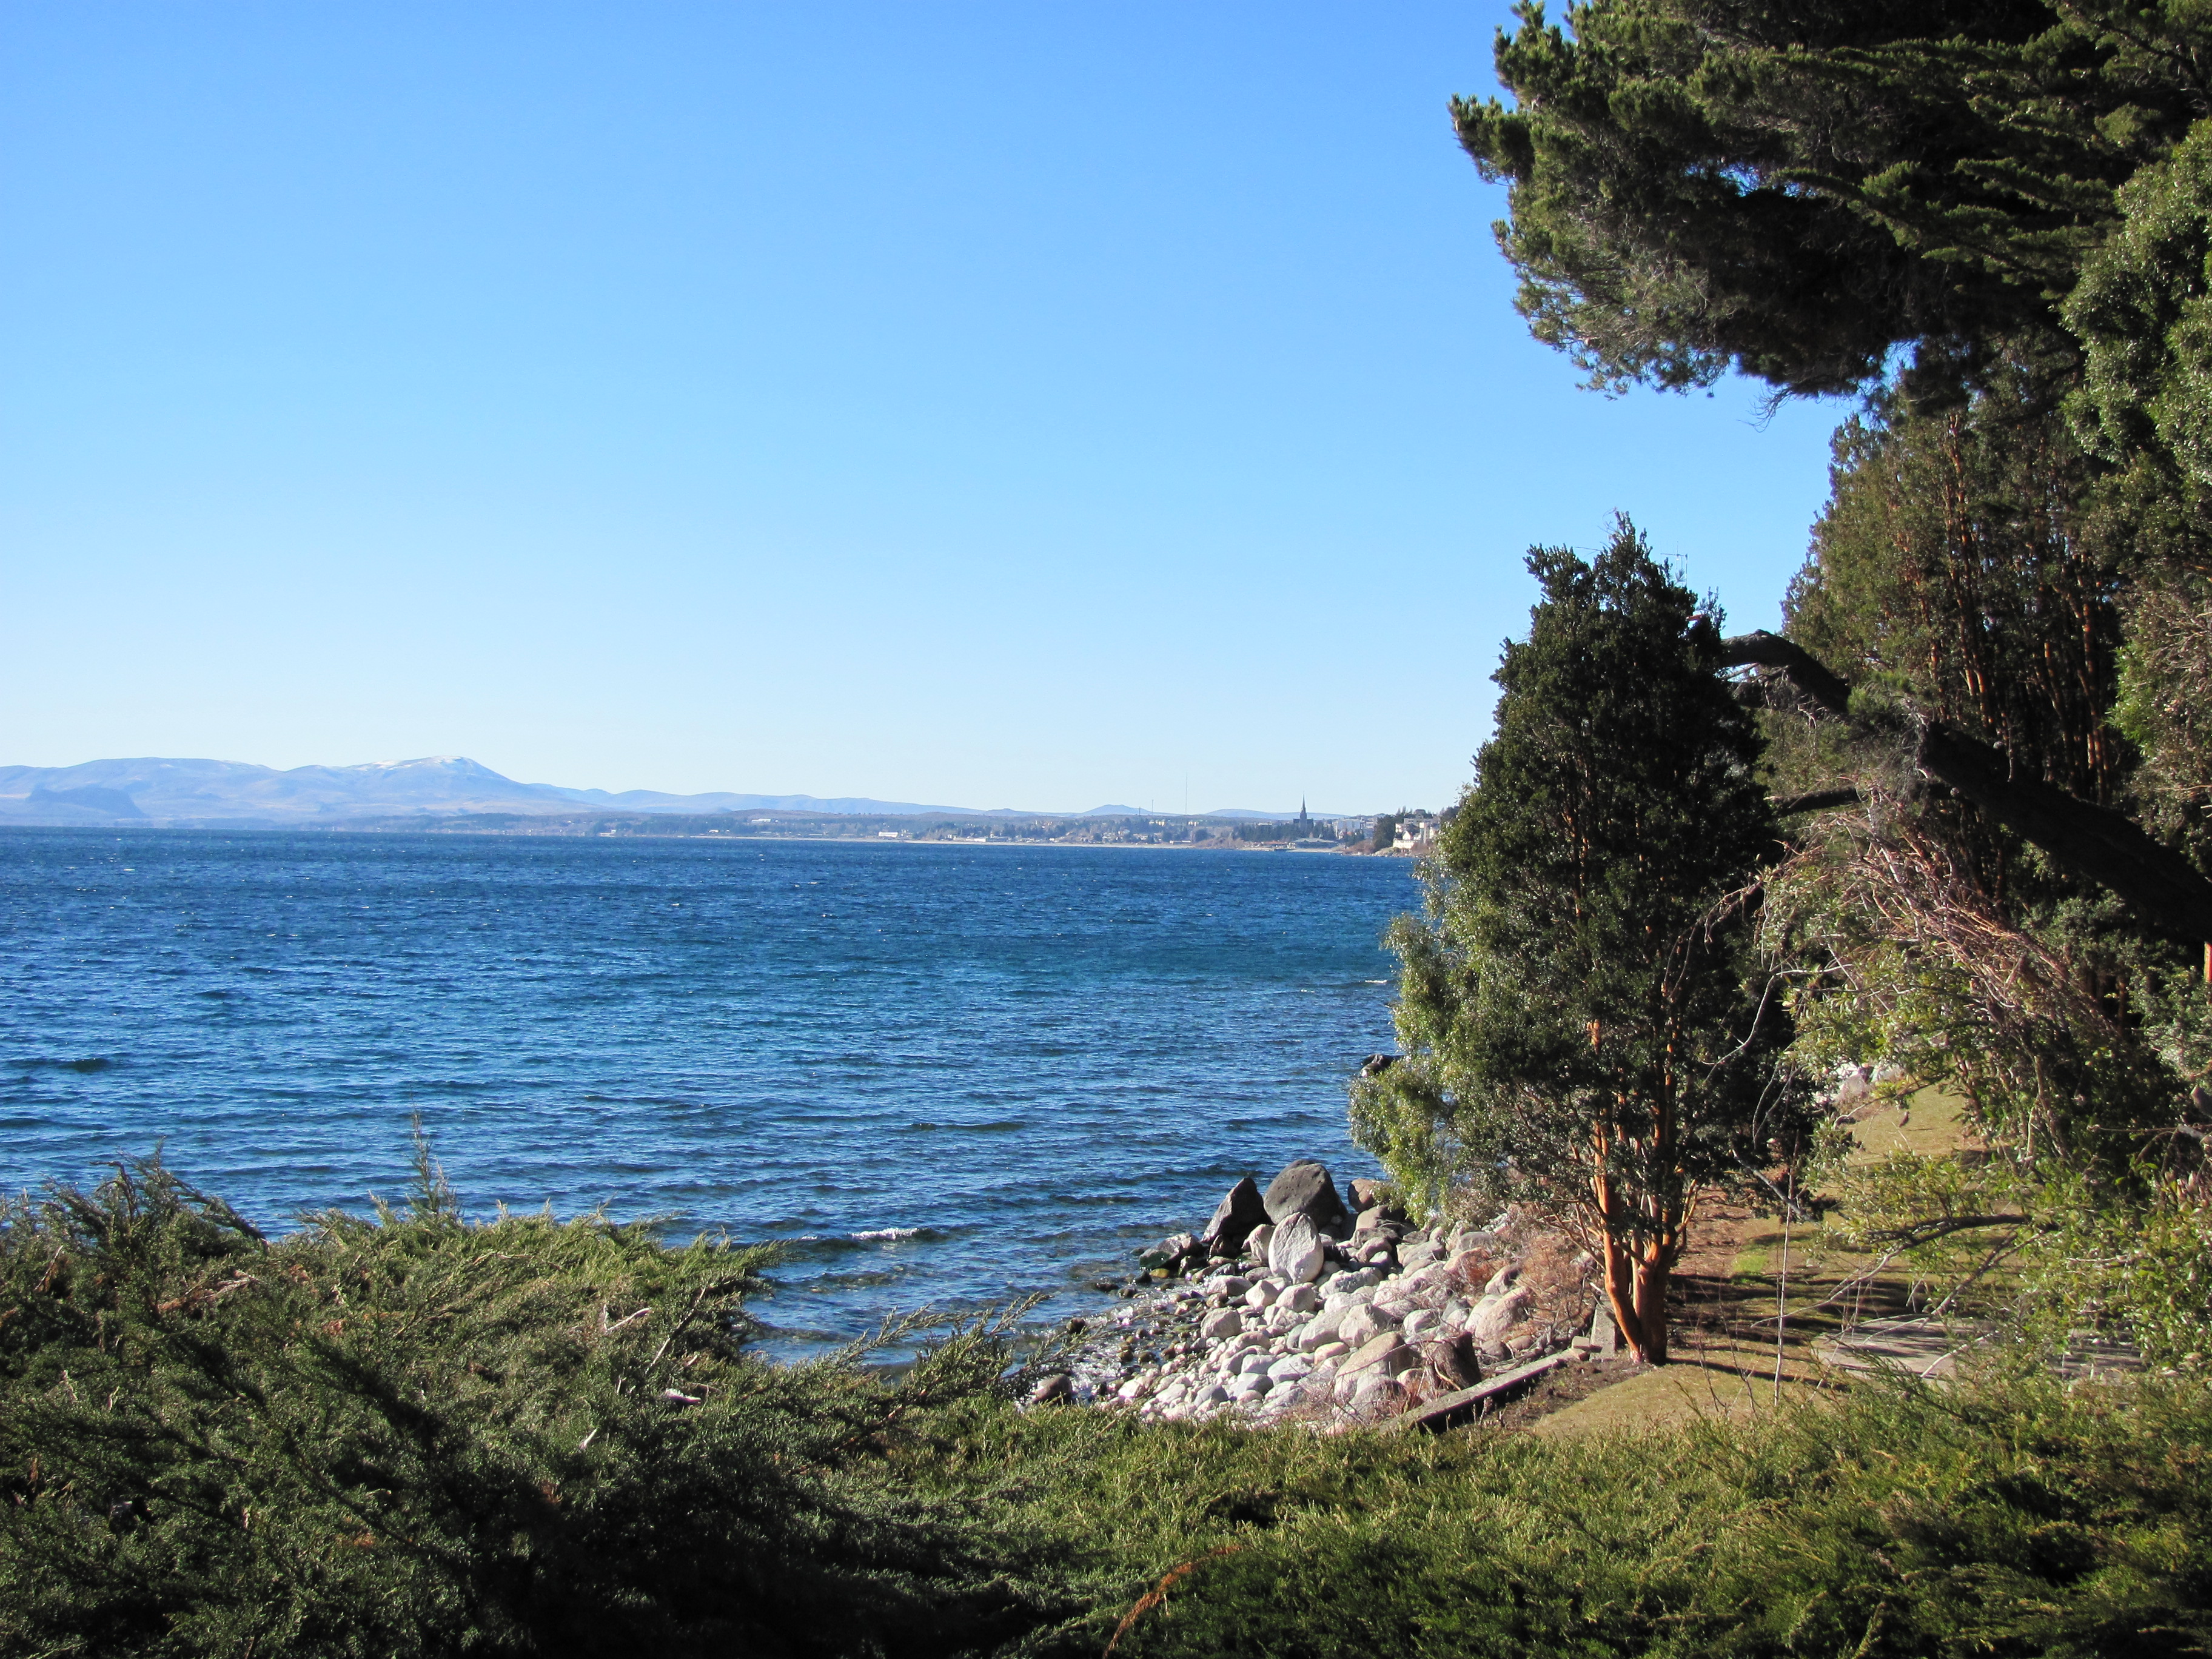
bariloche, argentina, trees, forest, lake, nature, sky, water, plant, natural landscape, tree, coastal and oceanic landforms, wood, terrain, bank, landscape, horizon, formation, grass, headland, shore, klippe, mountain, trunk, rock, hill, reservoir, coast, wind wave, cape, nature reserve, lake district, cove, ocean, outcrop, island, loch, bay, sound, tropics, cliff, peninsula, promontory, inlet, Raised beach, channel, wave, sea, pine, shrubland, beach, vacation, skerry